1st North Riding Artillery Volunteers

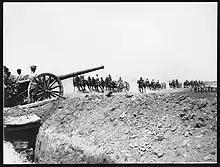
4.7-inch gun and ammunition limbers

On the outbreak of war on 4 August 1914 the Northumbrian RGA mobilised at Middlesbrough under the command of Major C.T. Hennah and moved to Monkseaton on 8 August, then to Newcastle upon Tyne on 1 September as part of the Tyne defences. After mobilisation, units of the TF were invited to volunteer for Overseas Service, and on 15 August the War Office issued instructions to separate those men who had signed up for Home Service only, and form these into reserve units. On 31 August, the formation of a reserve or 2nd Line unit was authorised for each 1st Line unit where 60 per cent or more of the men had volunteered for Overseas Service. The titles of these 2nd Line units would be the same as the original, but distinguished by a '2/' prefix. Thus were formed the 1/1st and 2/1st Northumbrian (North Riding) Heavy Btys. The 2/1st Bty formed part of the 63rd (2nd Northumbrian) Division.